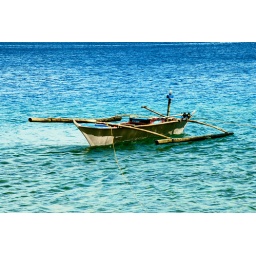
A solitary boat in the middle of the turquoise and blue, off the beach at Anila, Batangas.